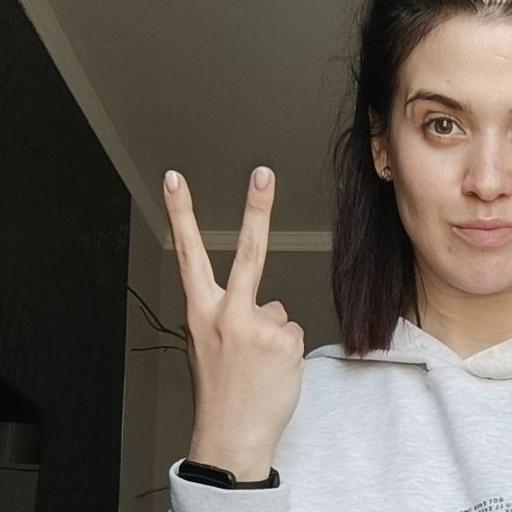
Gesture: peace_inverted